Funlola Aofiyebi-Raimi

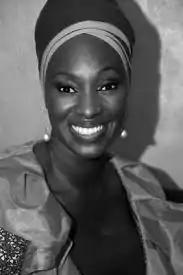
Aofiyebi-Raimi in 2010

Funlola Aofiyebi-Raimi (born Abibat Oluwafunmilola Aofiyebi), also known as FAR, is a Nigerian actress. She appeared in the film "The Figurine" and the TV shows "Tinsel" and "MTV Shuga".